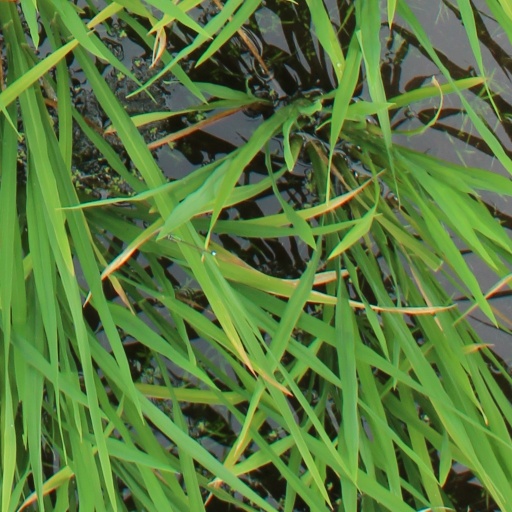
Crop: rice